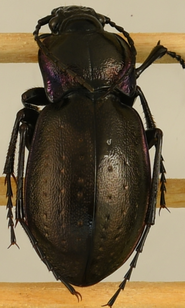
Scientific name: Carabus nemoralis
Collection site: Treehaven Site (TREE), plot TREE_003